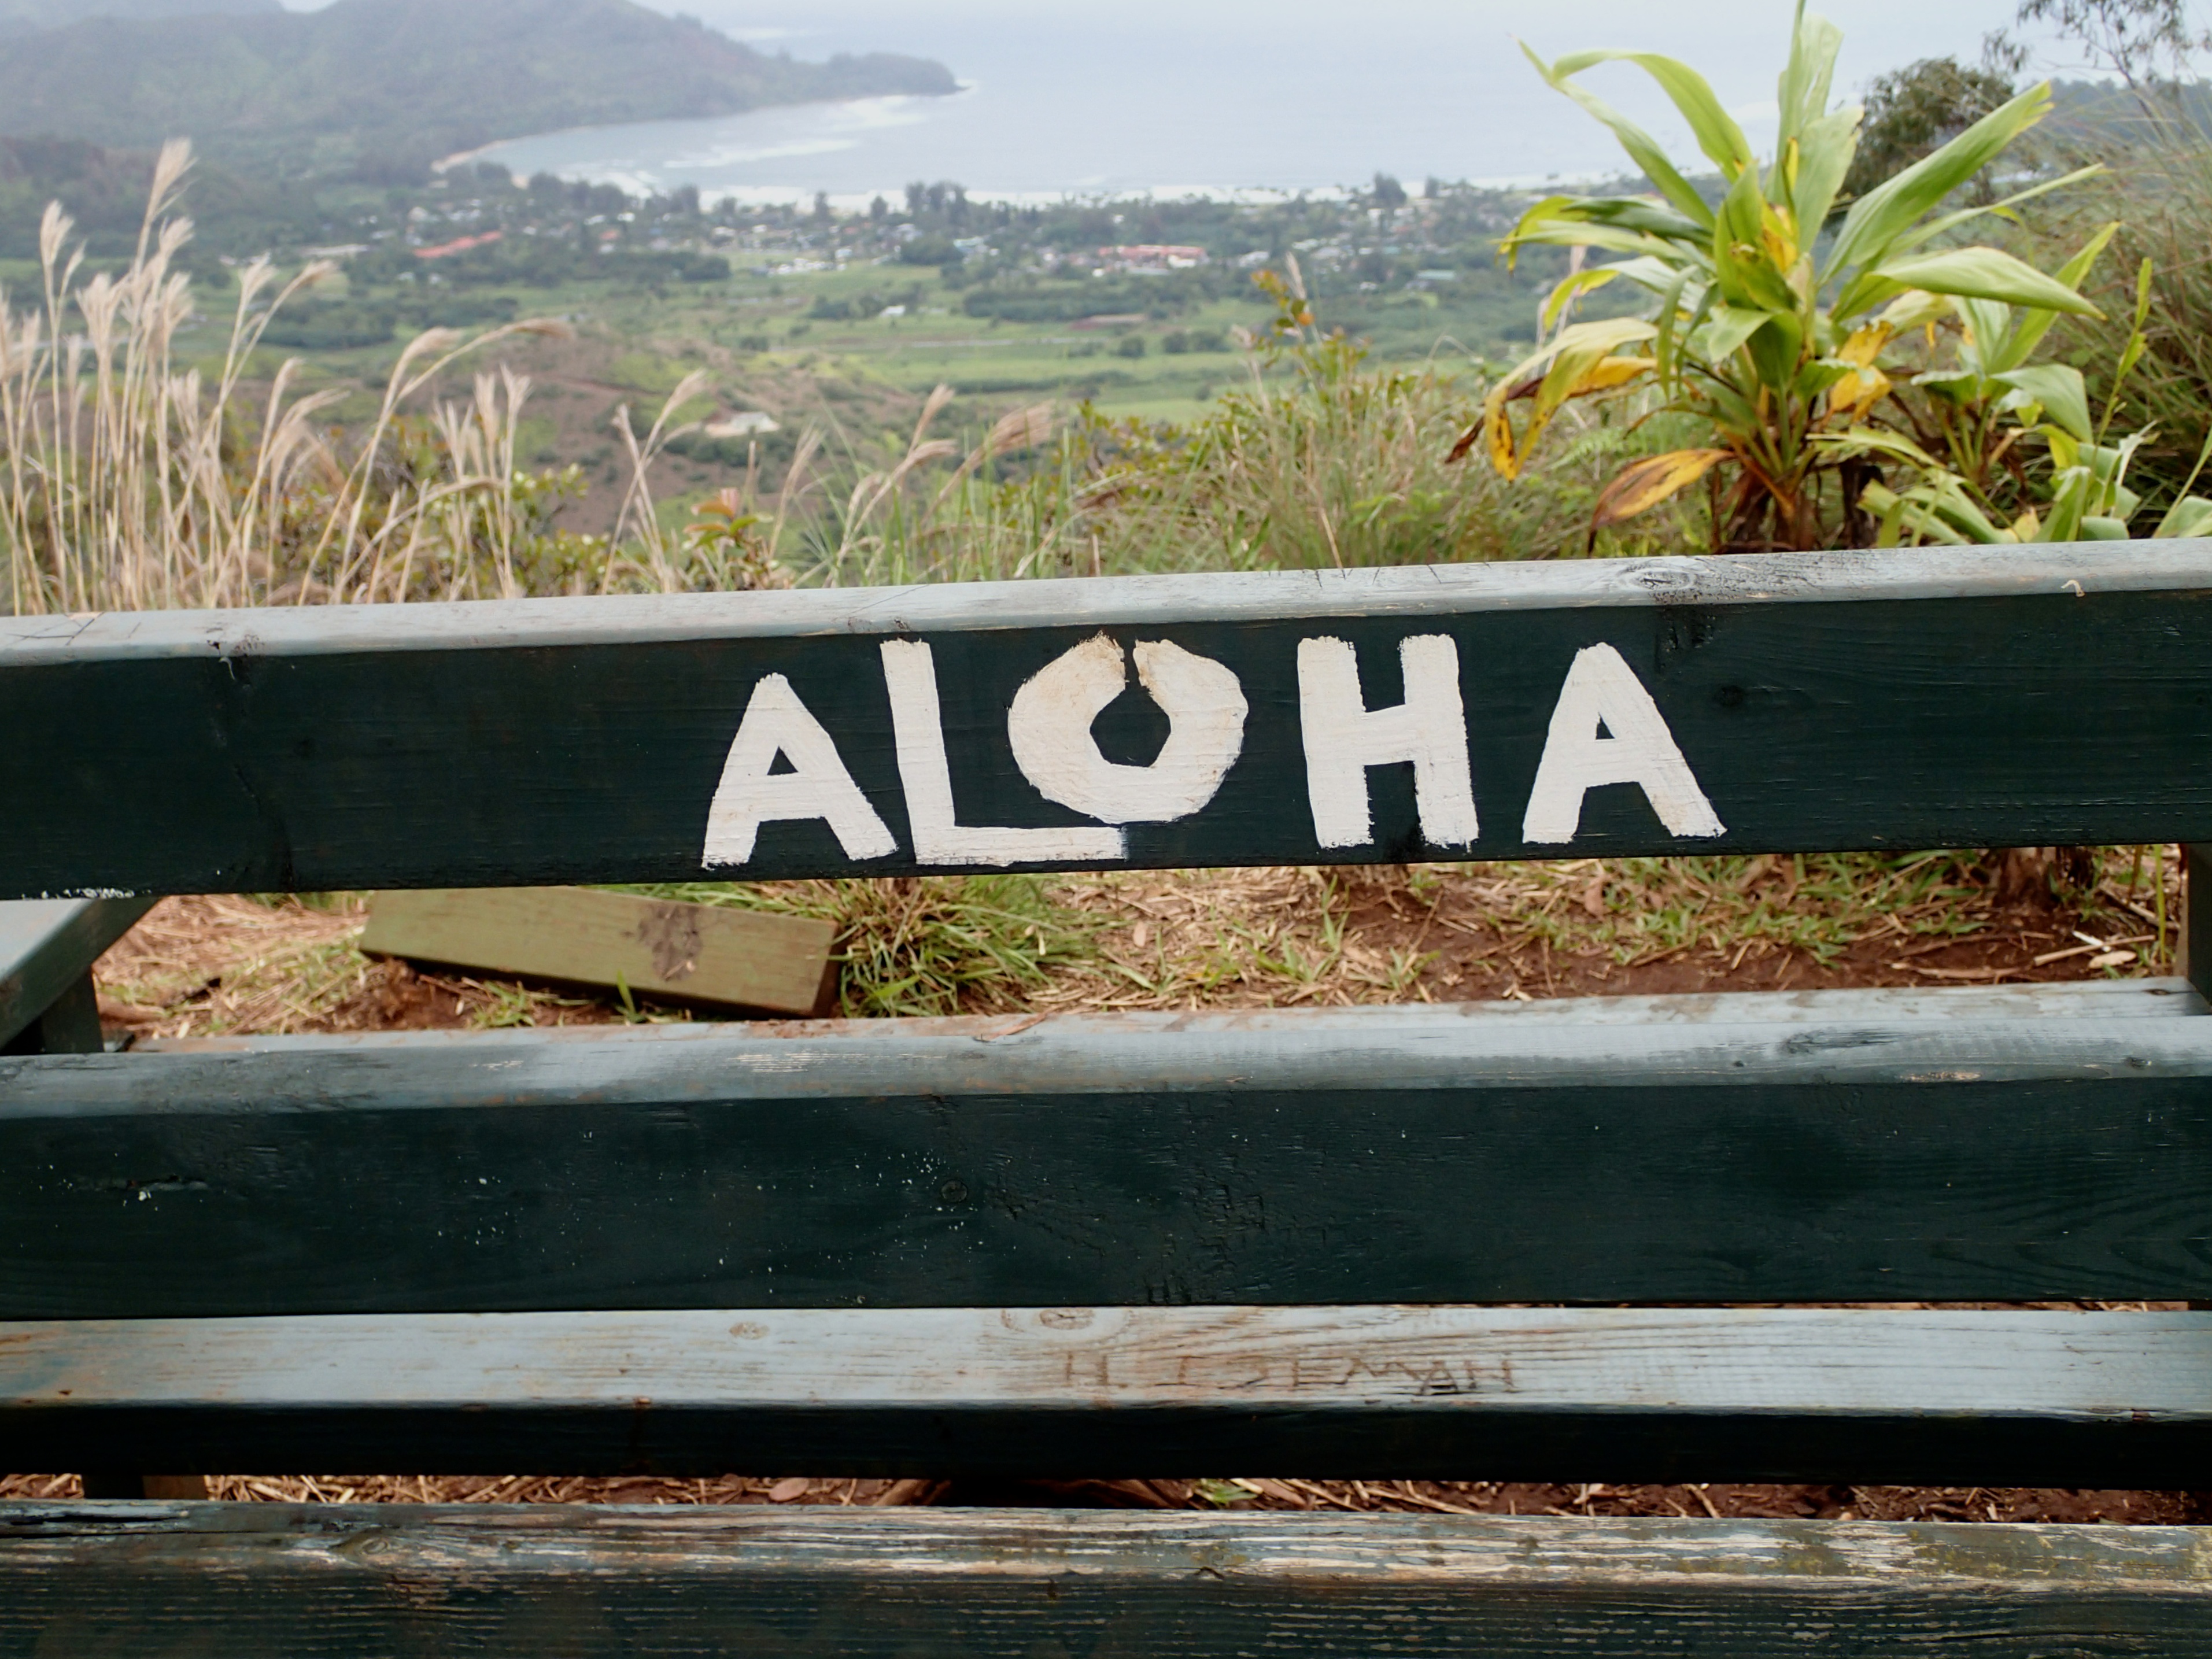
sea, water, wood, vehicle, waterway